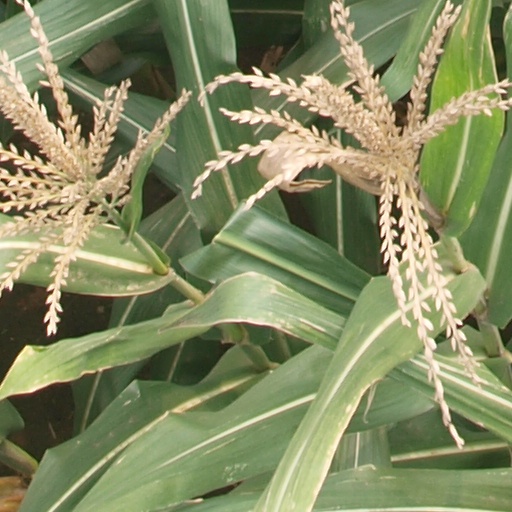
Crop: maize; corn